Panic Spring

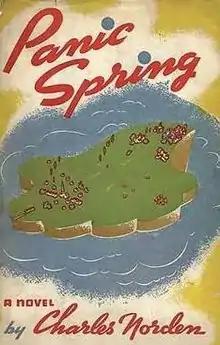
First US edition

Panic Spring is a novel by Lawrence Durrell, published in 1937 by Faber and Faber in Britain and Covici-Friede in the United States under the pseudonym Charles Norden. It is set on a fictional Greek Island, Mavrodaphne, in the Ionian Sea somewhere between Patras, Kephalonia, and Ithaca. The island, however, resembles Corfu strongly, and in at least one inscribed copy of the novel, Durrell includes a map of Corfu identified as Mavrodaphne.